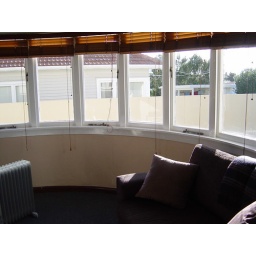
curvy wall with windows in lounge